Taranjit Singh Sandhu

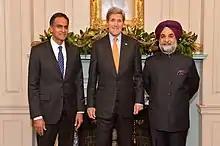

Taranjit Singh Sandhu qualified civil services exam and joined the Indian Foreign Service in 1988. He was responsible for opening the Indian embassy in Ukraine and also worked there as head of the political and administration wings. He was the first secretary in Washington. He also worked as consul general in Frankfurt and Deputy Chief of Mission at the Embassy of India in Washington D.C., and Consul General of India in Frankfurt. He has also served at the Ministry of External Affairs, India in different capacities.